Rehearsal for Murder

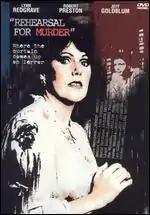
DVD artwork.

Rehearsal for Murder is an American murder mystery television film starring Robert Preston and Lynn Redgrave, and directed by David Greene. The script, written by Richard Levinson and William Link, won a 1983 Edgar Award from the Mystery Writers of America. It originally aired on the CBS Television Network on May 26, 1982.